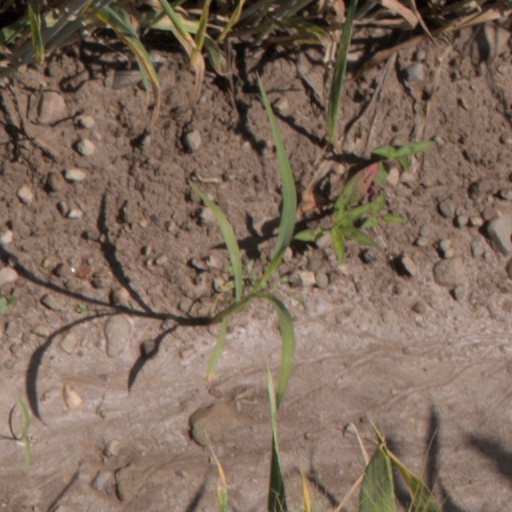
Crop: wheat